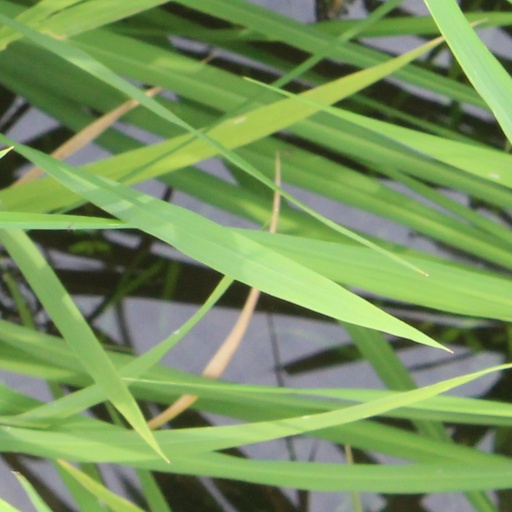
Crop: rice